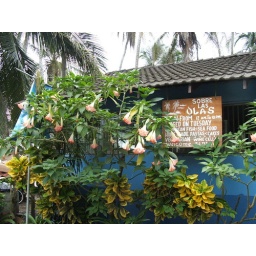
one of the Caribbean beach restaurants along the beach road in Cahuita, colorful flowers and handpainted sign